International School Hannover Region

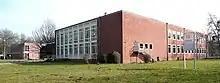
Front view of International School Hannover Region

The International School Hannover Region (ISHR) is a co-educational independent school located in the center of Hannover, Germany. ISHR is a 3k - Grade 12 school with students representing over 60 nationalities. Classes are taught in English with German lessons beginning in Grade 1, and multiple other languages offered in secondary school. About 40% of ISHR's students are German.